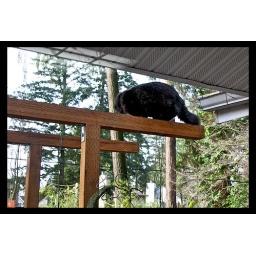
My neighbors cat found his way over my roof to the bird feeding station